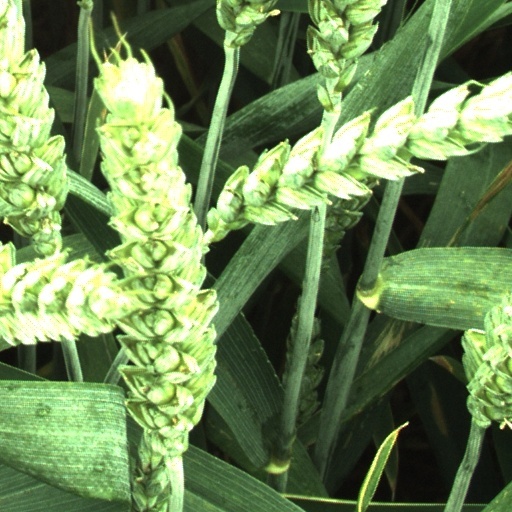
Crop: wheat